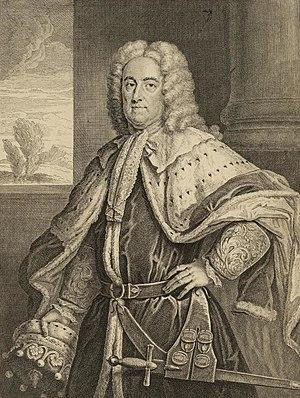
James II Stanley est un noble anglais qui fut le 10ᵉ comte de Derby et dernier seigneur de Man de sa lignée, de 1702 à 1736.